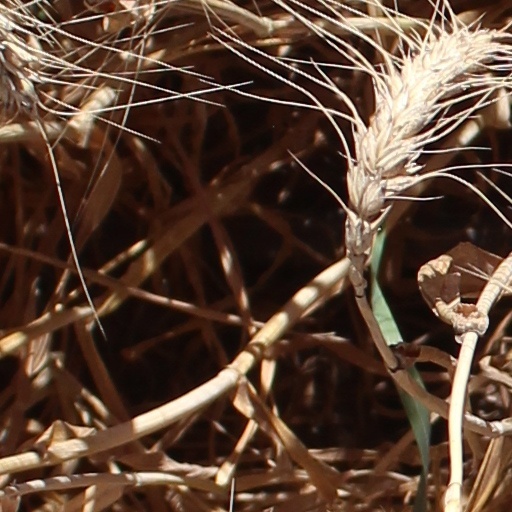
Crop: wheat